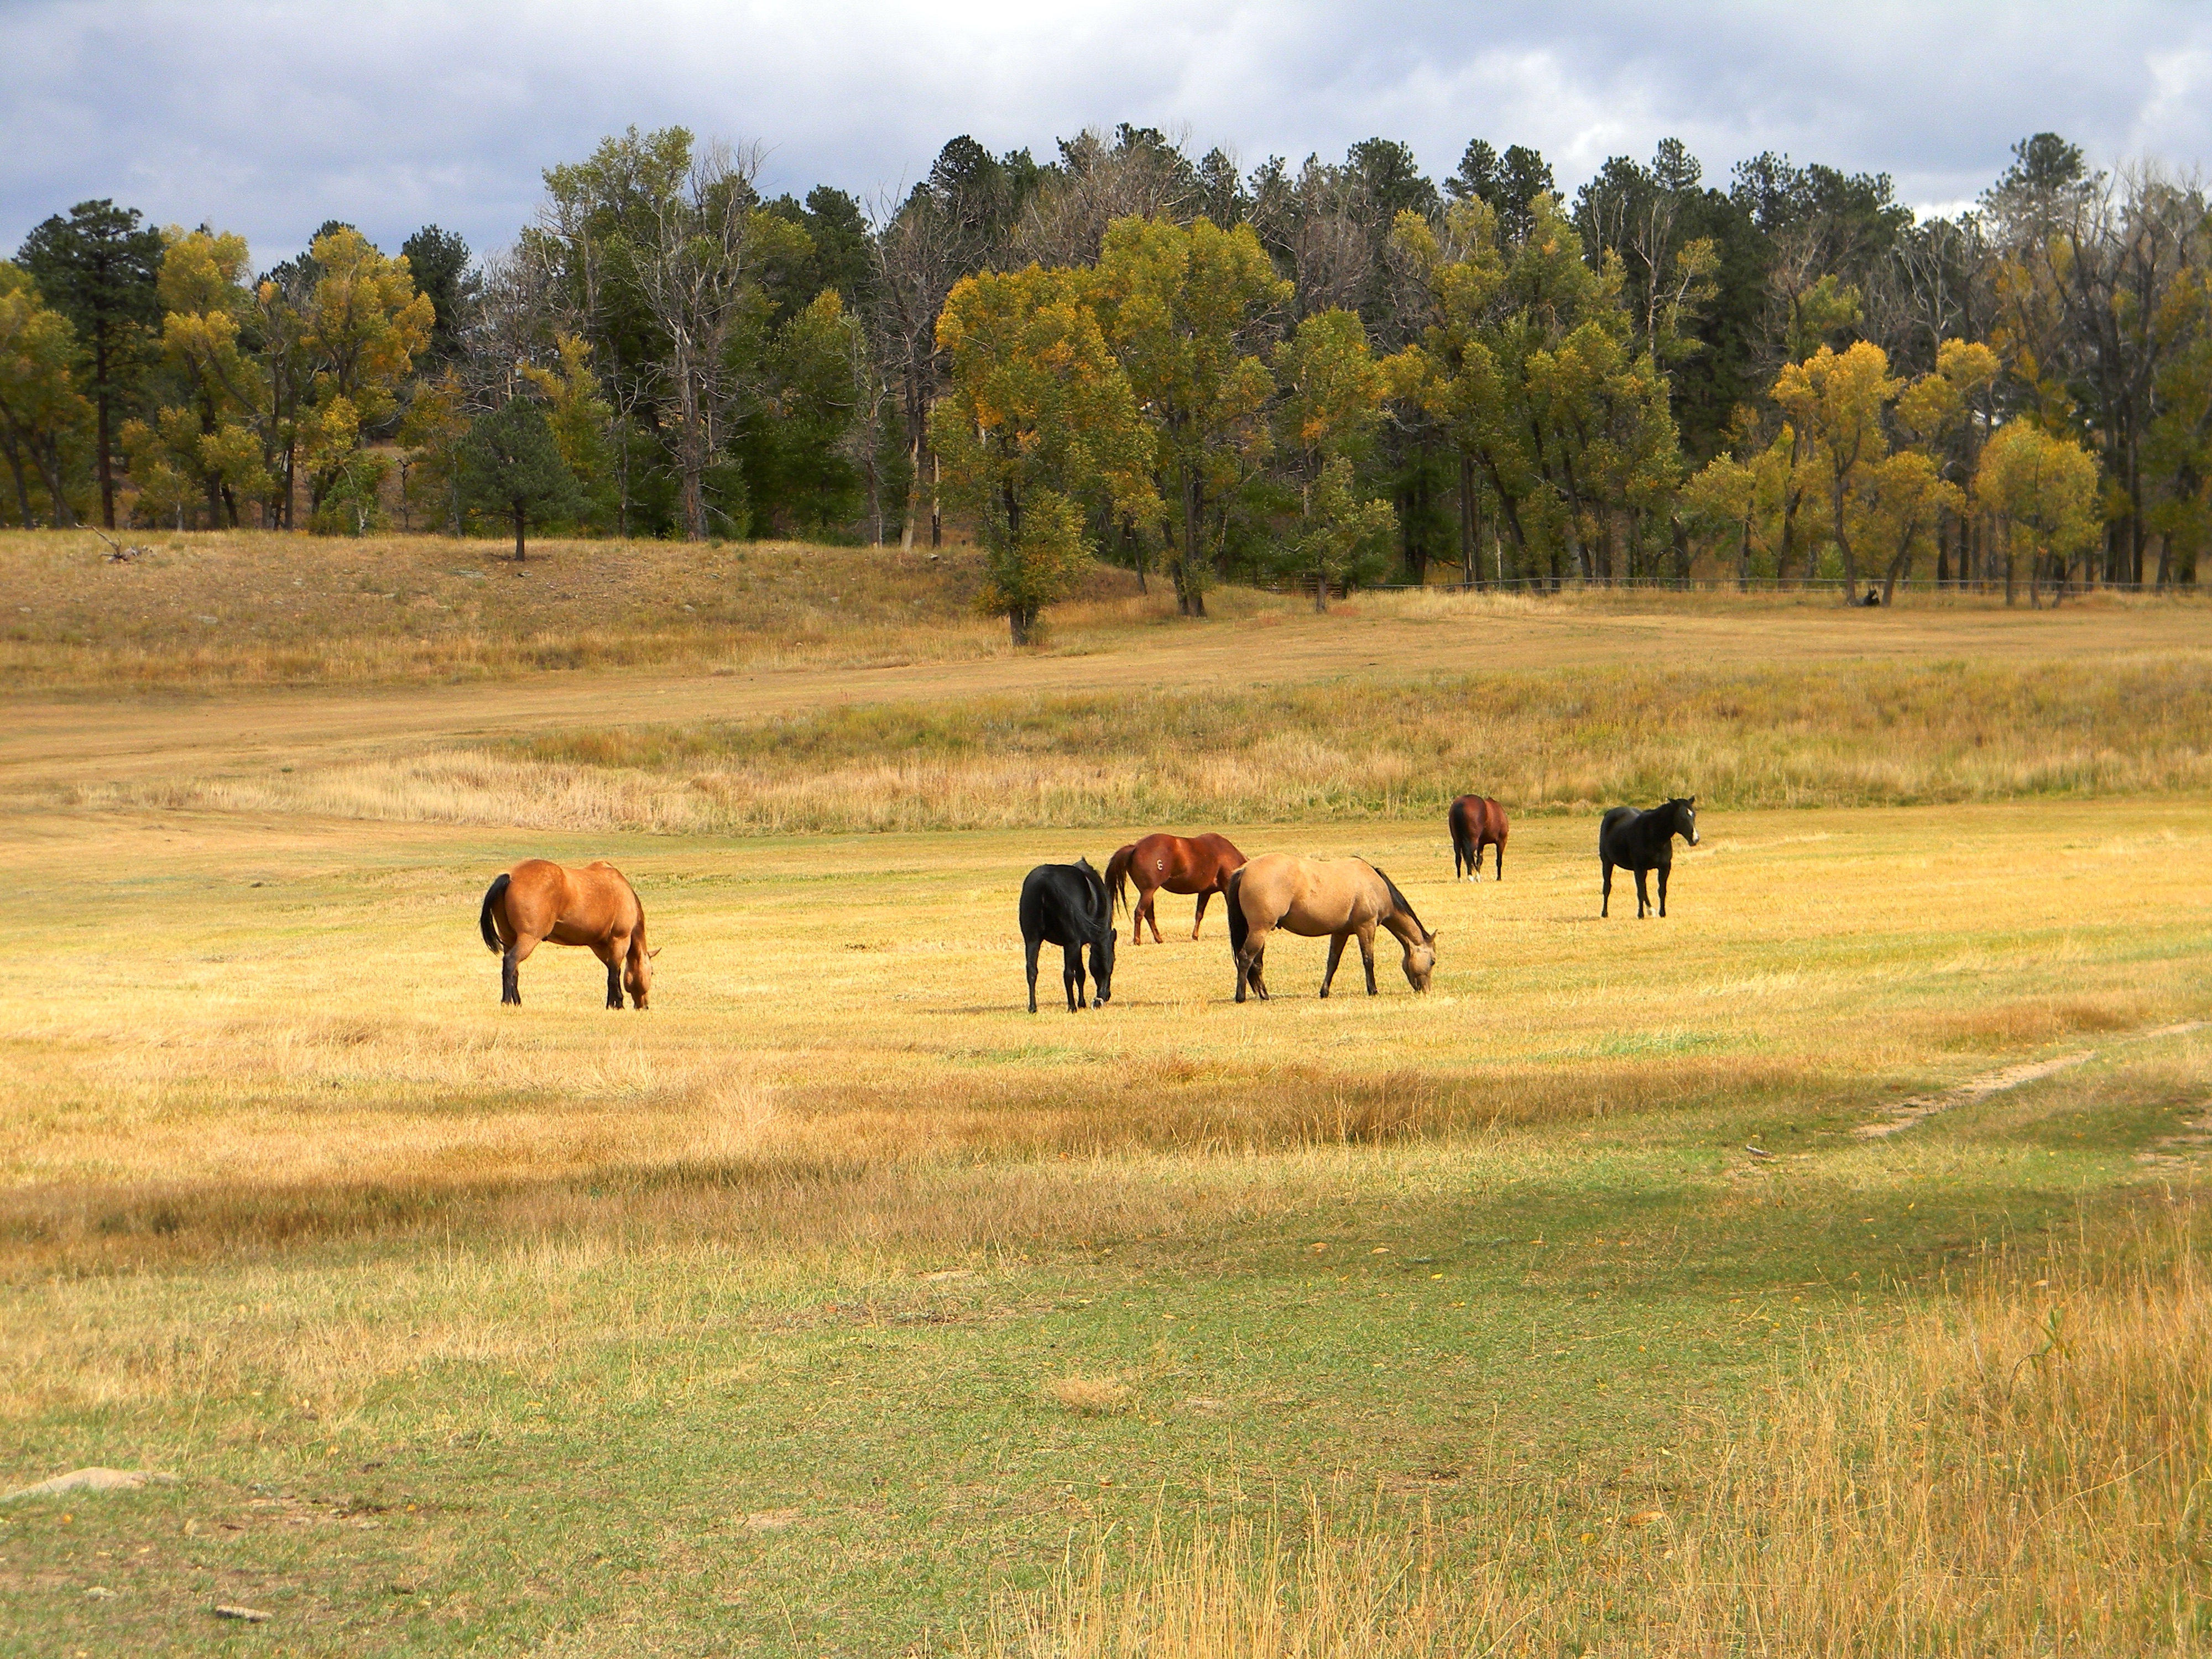
field, meadow, prairie, wildlife, herd, pasture, grazing, ranch, savanna, plain, grassland, habitat, safari, ecosystem, steppe, natural environment, cattle like mammal